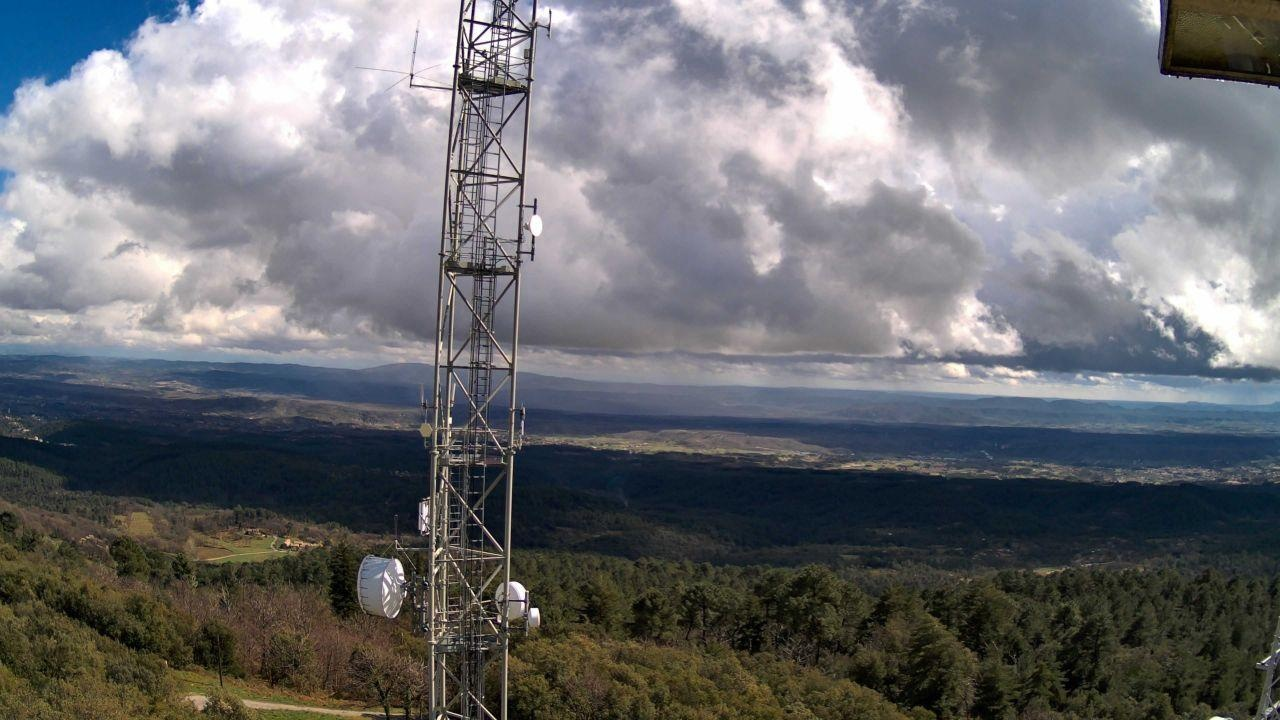
Fire: no
Smoke: yes